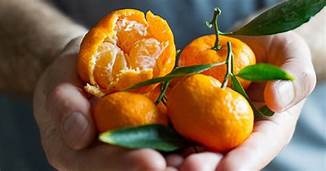
Label: mandarine